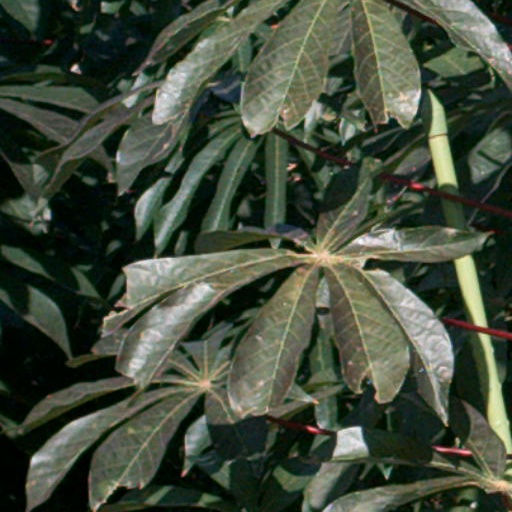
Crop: cassava